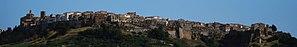
Irsina est une commune italienne de la province de Matera dans la région Basilicate en Italie.